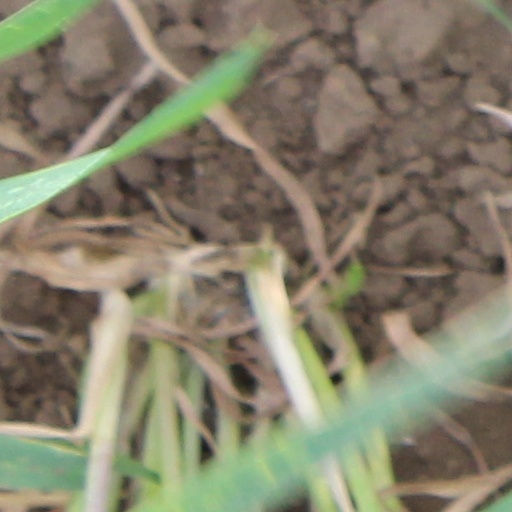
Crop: wheat